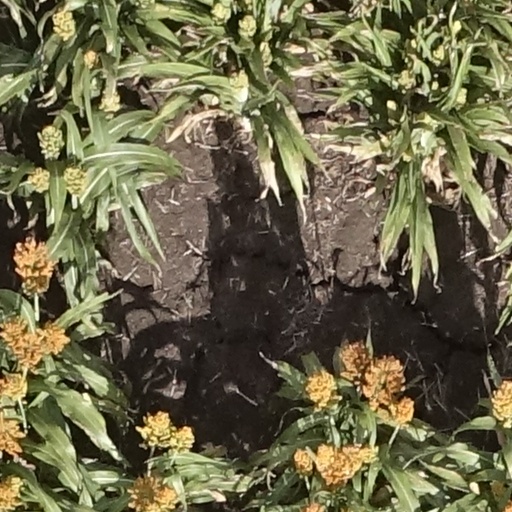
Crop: sorghum